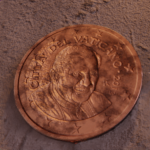
Coin value: 5cents
Country: va
Edition: 2013